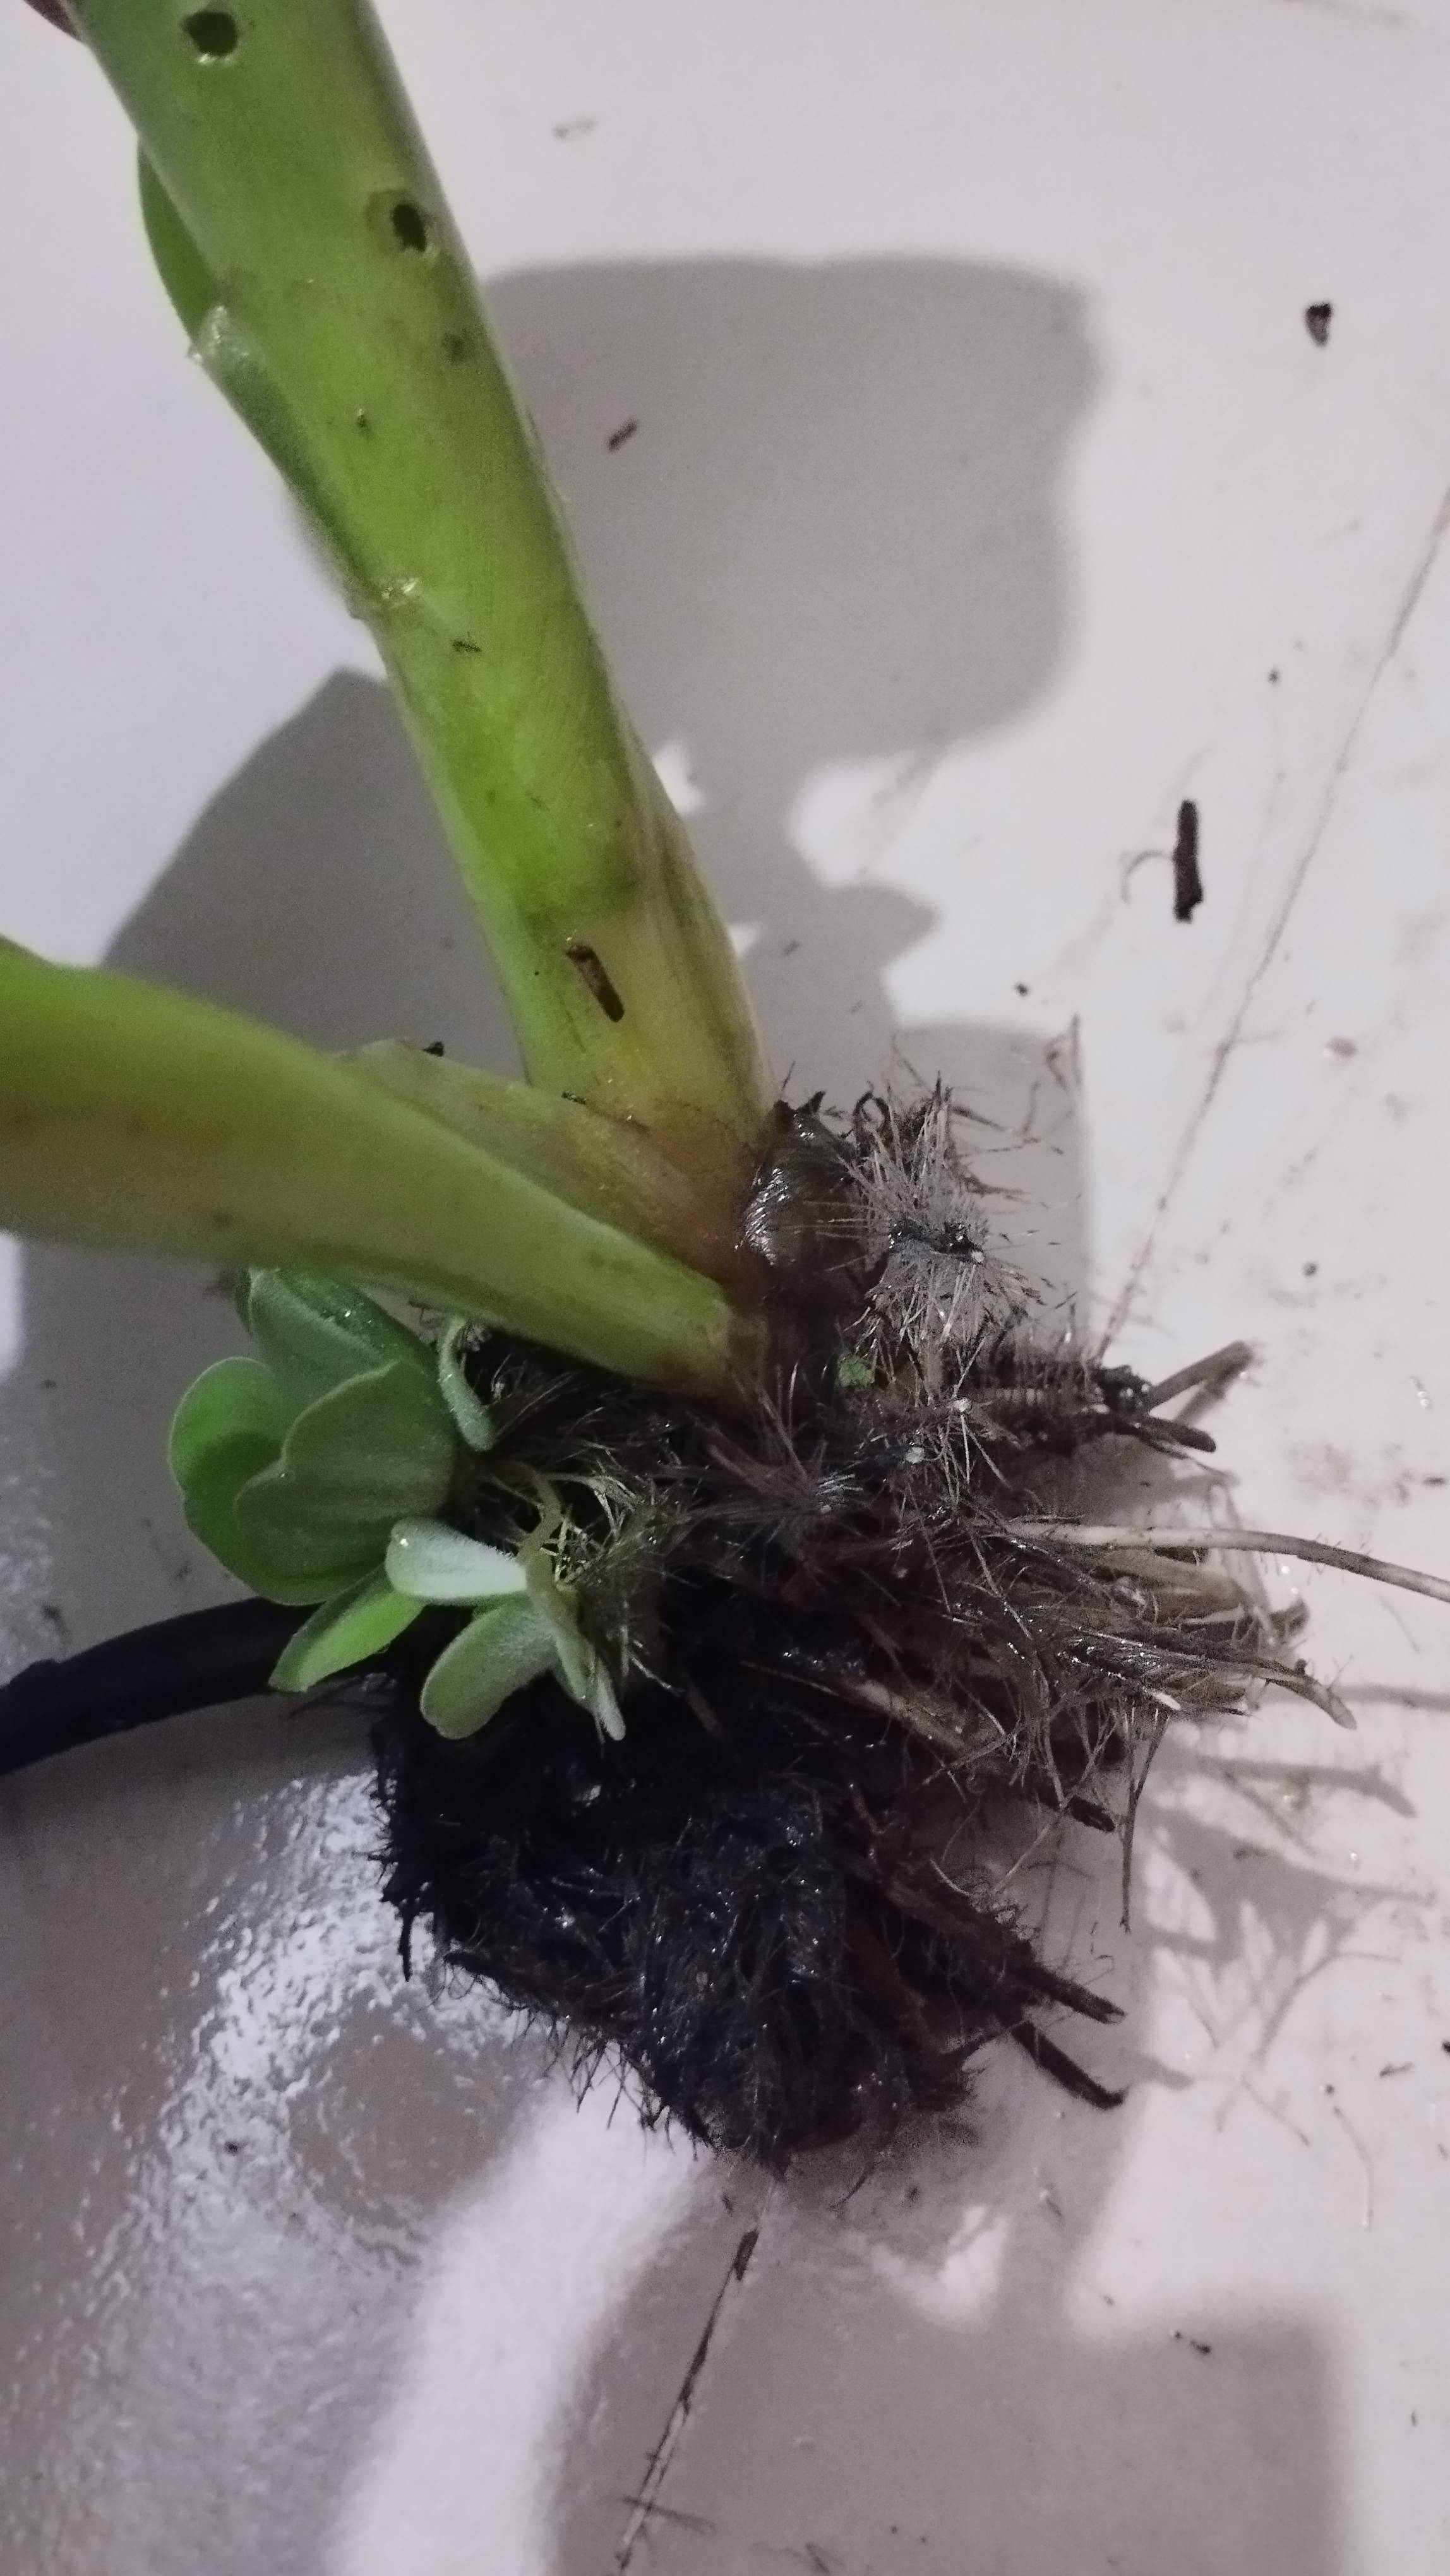
Species: Common Water Hyacinth (Eichornia crassipes)